Emperor Xiaowu of Northern Wei

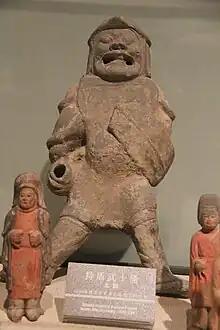
Shield holding soldier figurine of Northern Wei

One thing Emperor Xiaowu immediately started doing—for which he was criticized by historians—was eliminating potential claimants to the throne. Less than 10 days after taking the throne, he poisoned the deposed Emperor Jiemin to death. Six months later, he forced Yuan Lang and another former emperor, Yuan Ye, to commit suicide. He also executed his uncle Yuan Yue.